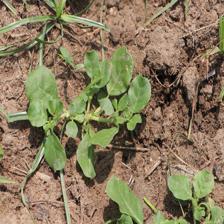
Label: BroadLeafWeed